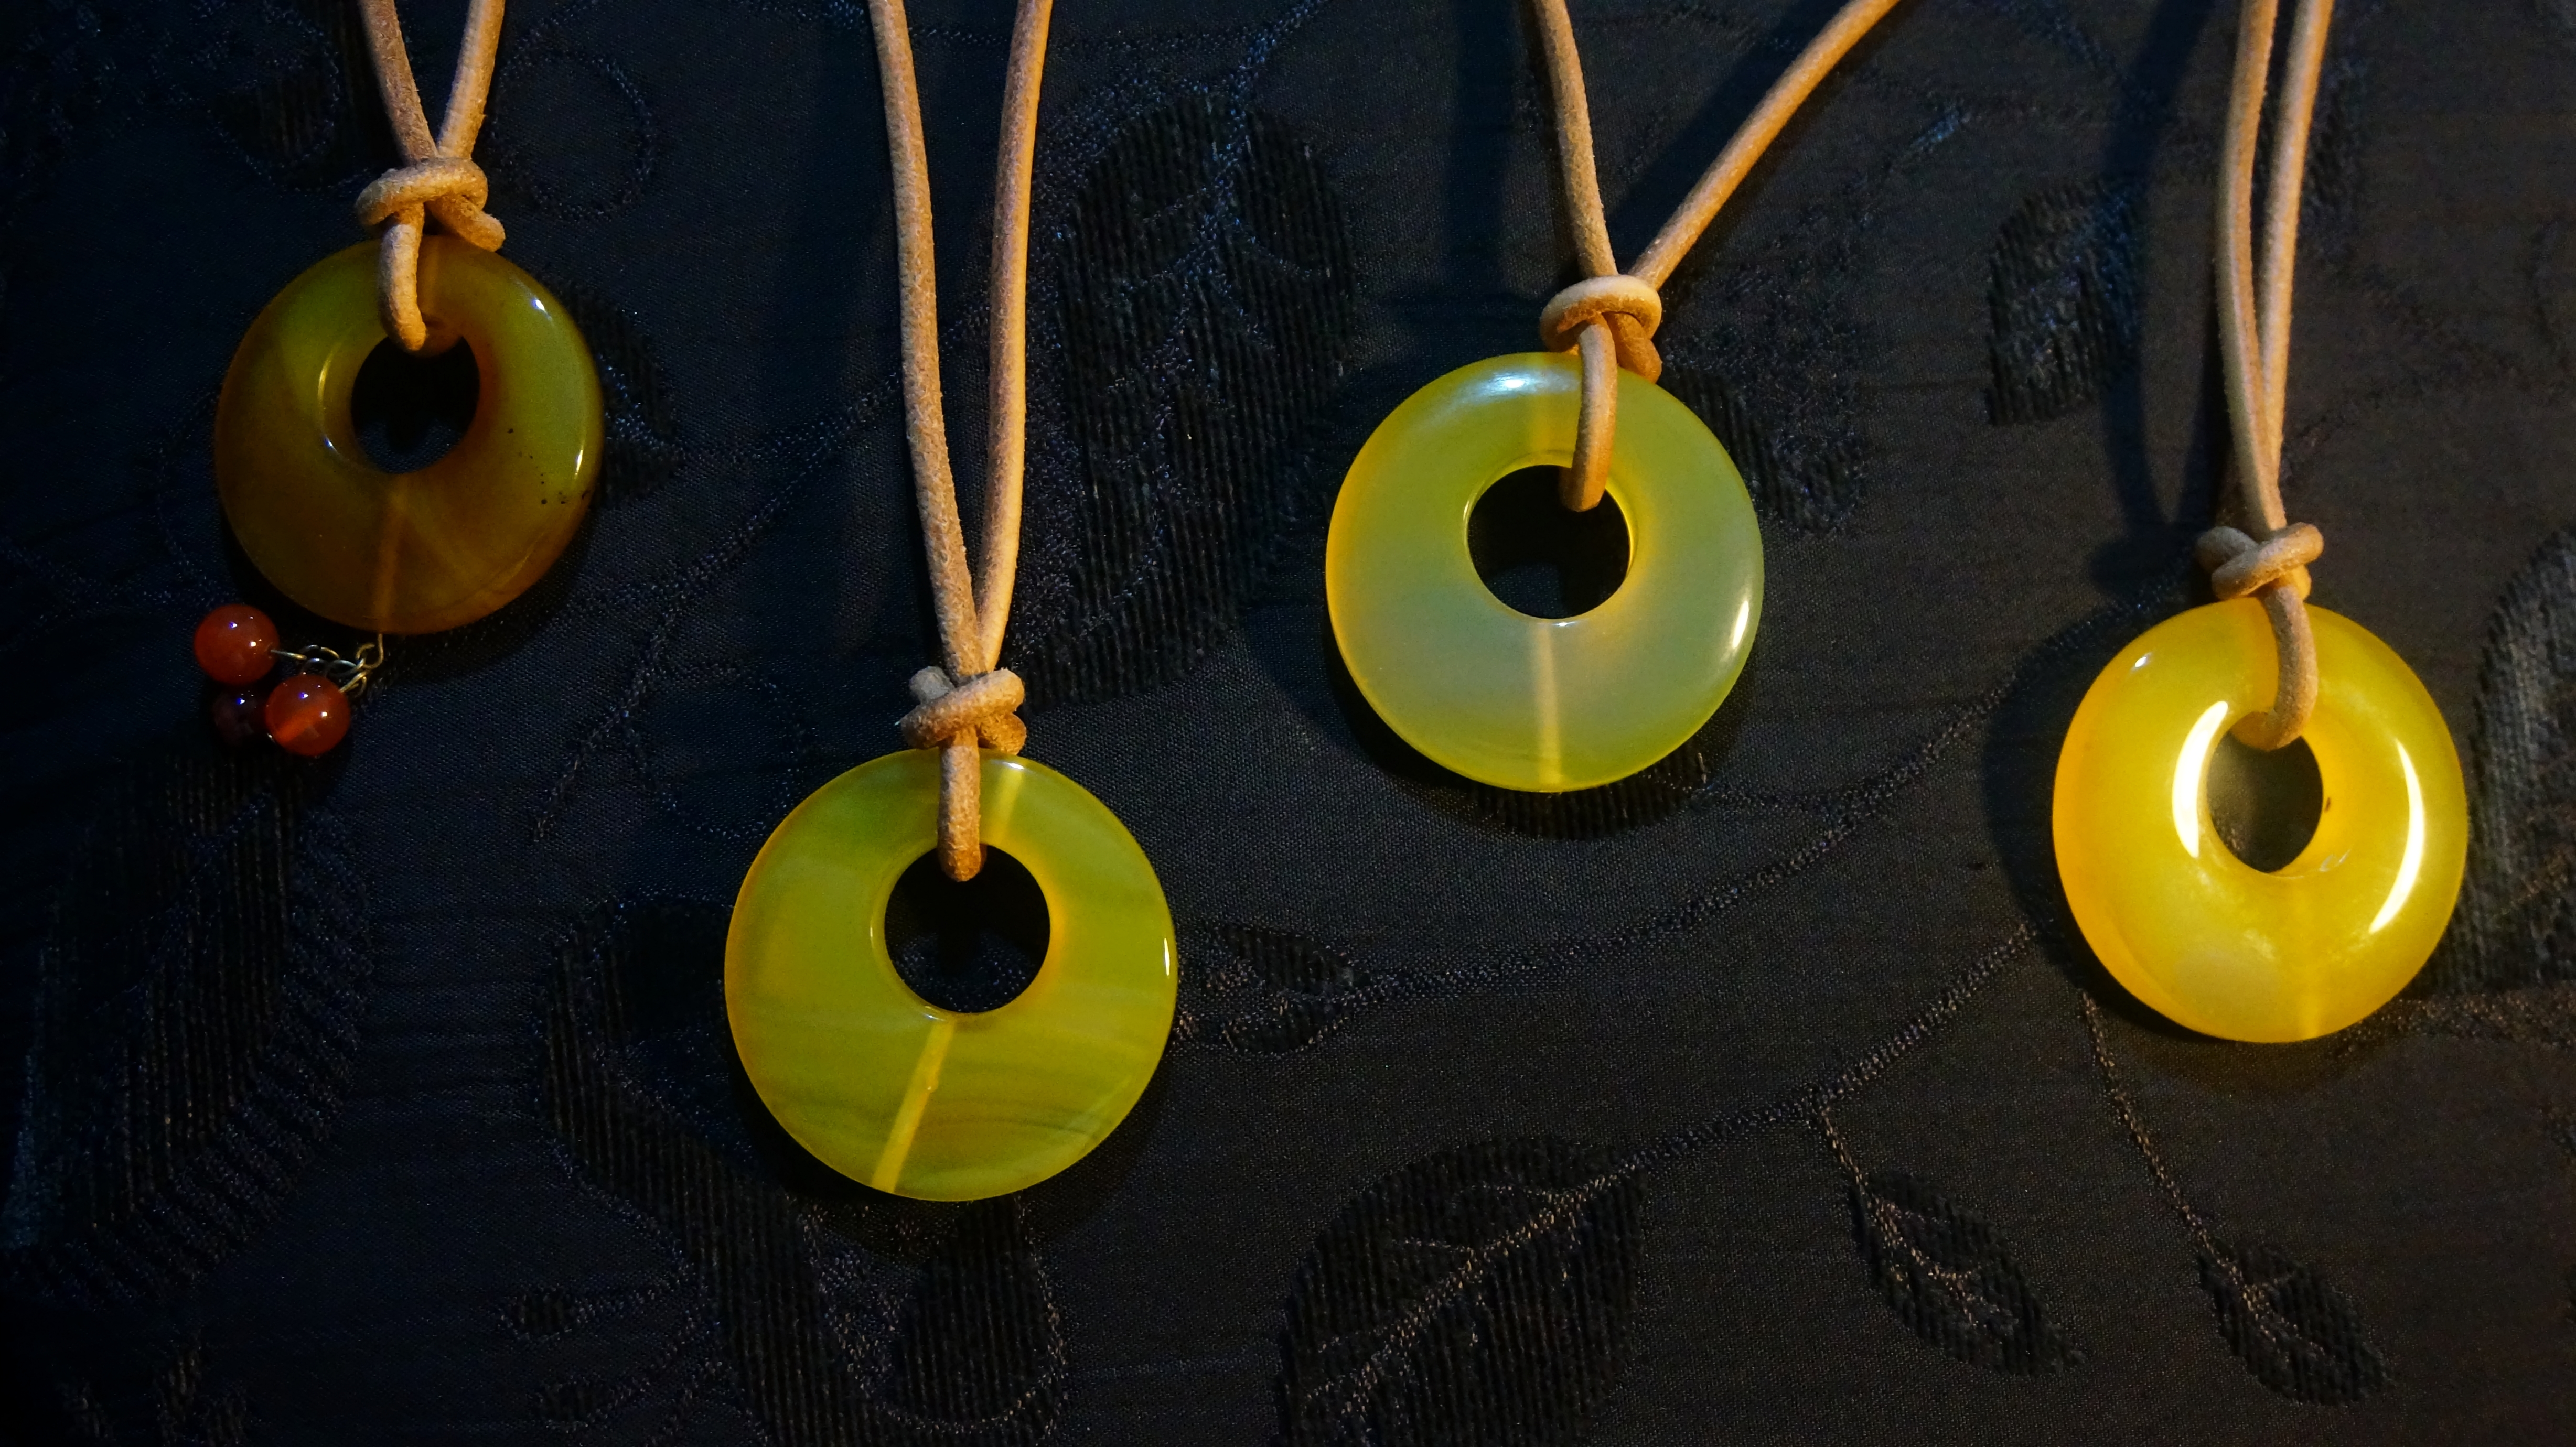
jewellery, creation, creative, stone, fashion, classic, accessories, woman, christmas ornament, ornament, earrings, wood, body jewelry, gas, art, tree, christmas decoration, circle, font, twig, audio equipment, space, electric blue, pattern, ceiling, fashion accessory, event, craft, metal, interior design, button, wire, still life photography, symmetry, light fixture, sphere, still life, Holiday ornament